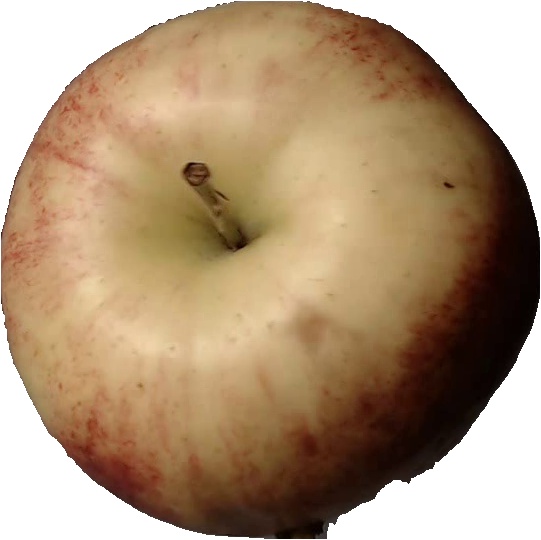
Label: apple_red_3